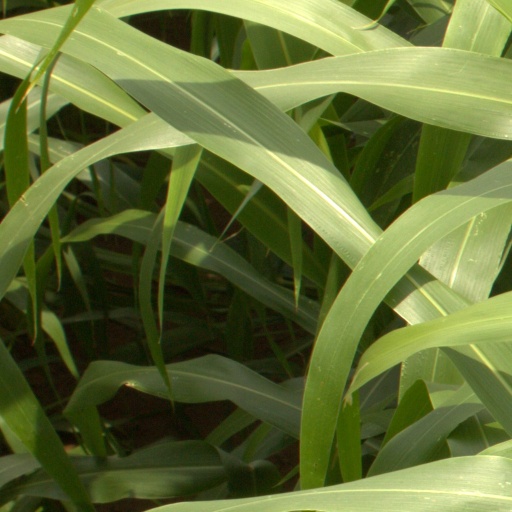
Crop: sorghum